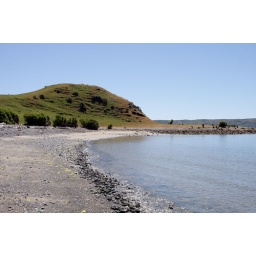
A beautiful deserted beach accessible by boat or feet